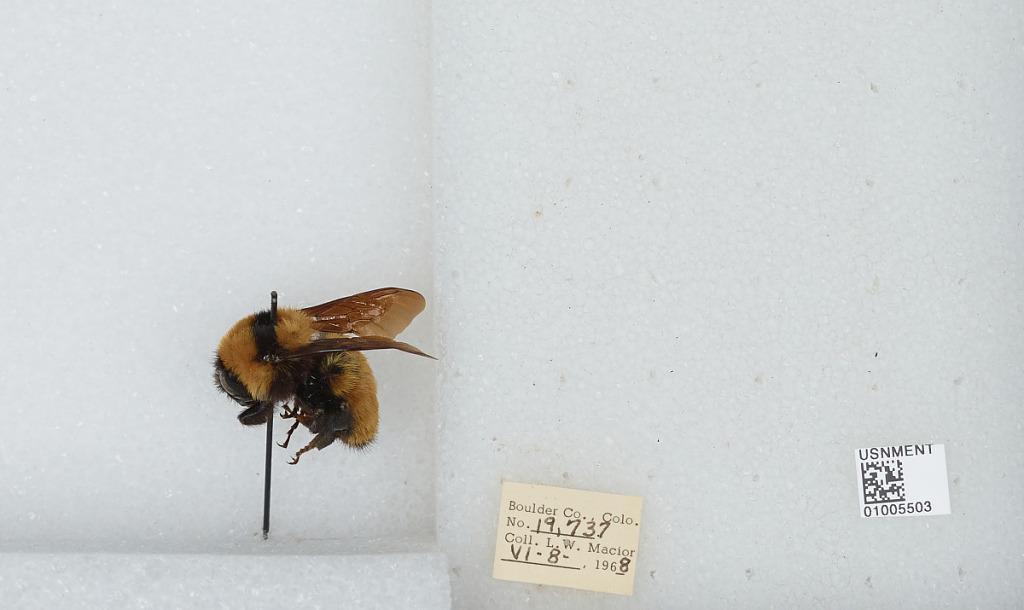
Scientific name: Bombus (Fervidobombus) fervidus fervidus (Fabricius)
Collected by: L. Macior
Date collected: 1968-6-8
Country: United States
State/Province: Colorado
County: Boulder
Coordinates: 40.09, -105.36